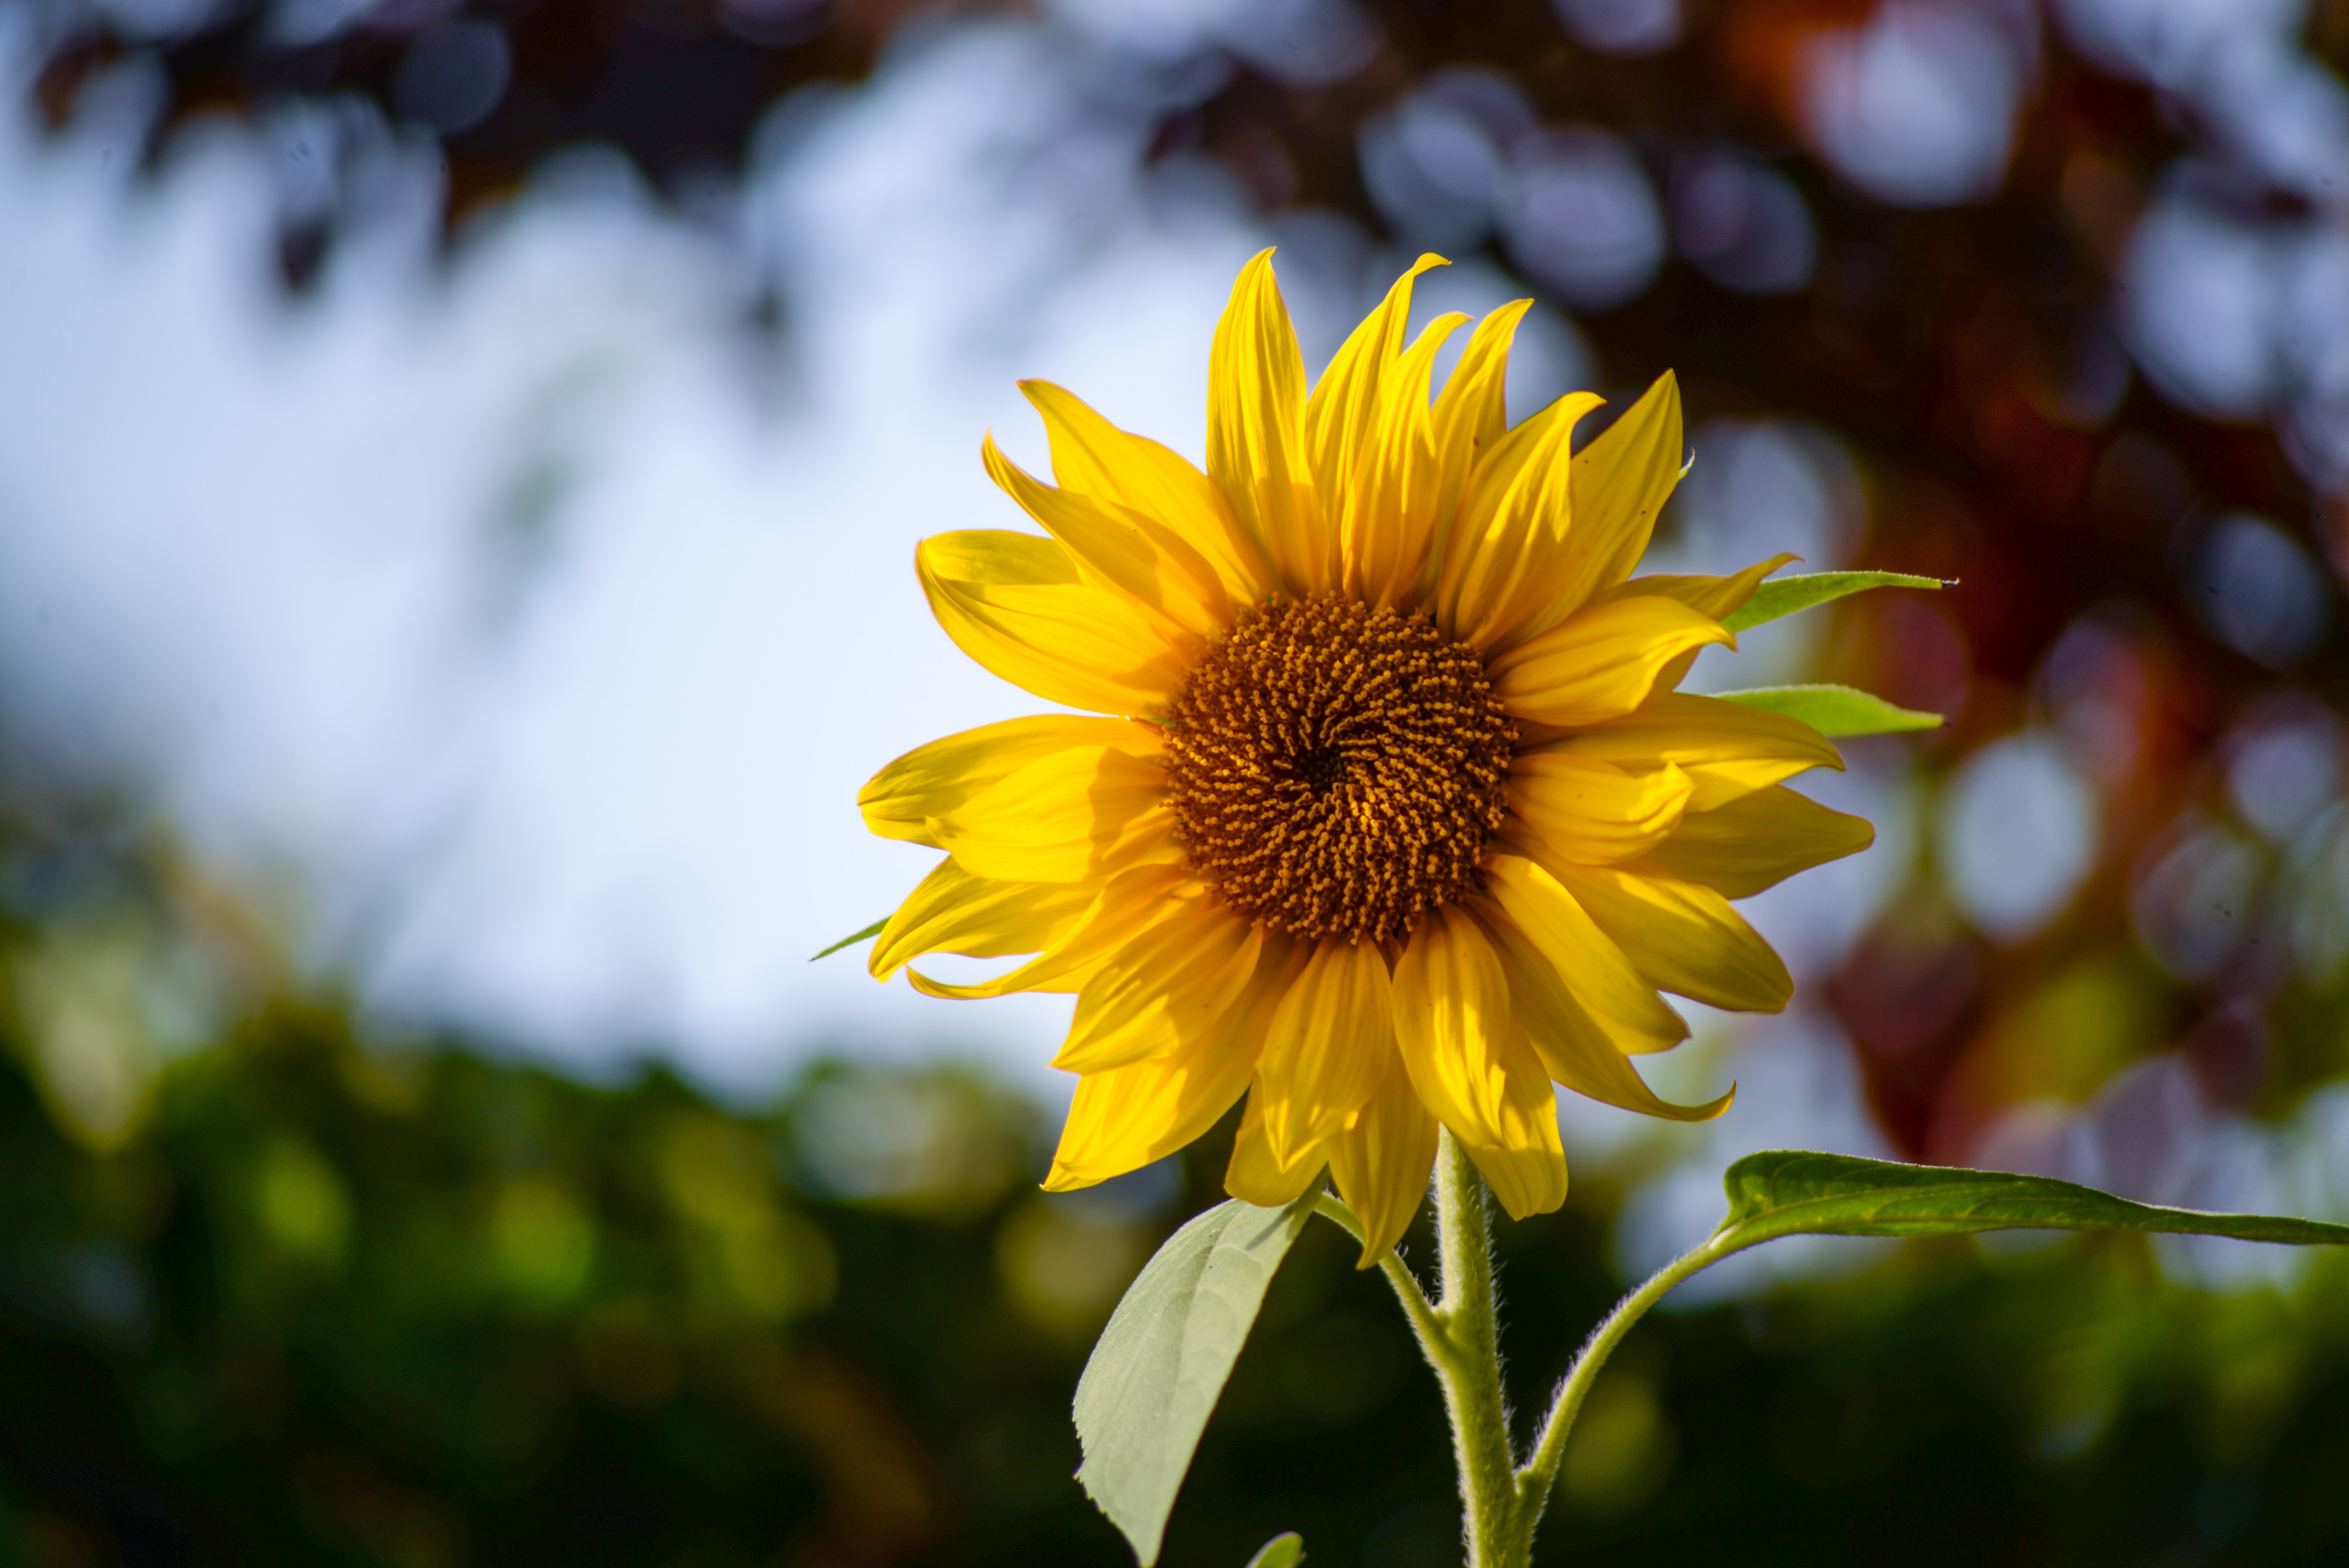
flower, flowering plant, sunflower, yellow, petal, plant, sky, pollen, wildflower, daisy family, asterales, spring, close up, daisy, sunlight, annual plant, Forb, herbaceous plant, plant stem, perennial plant